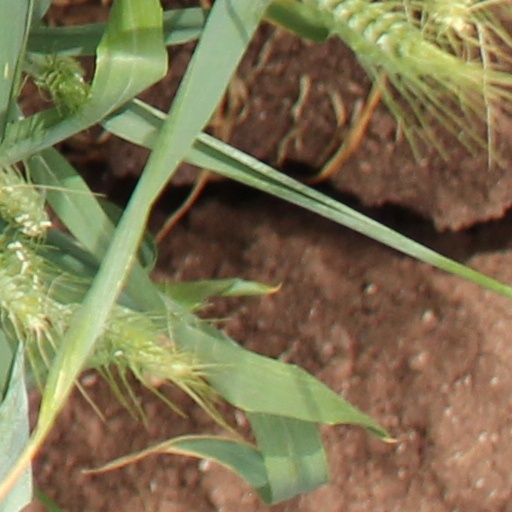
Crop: wheat